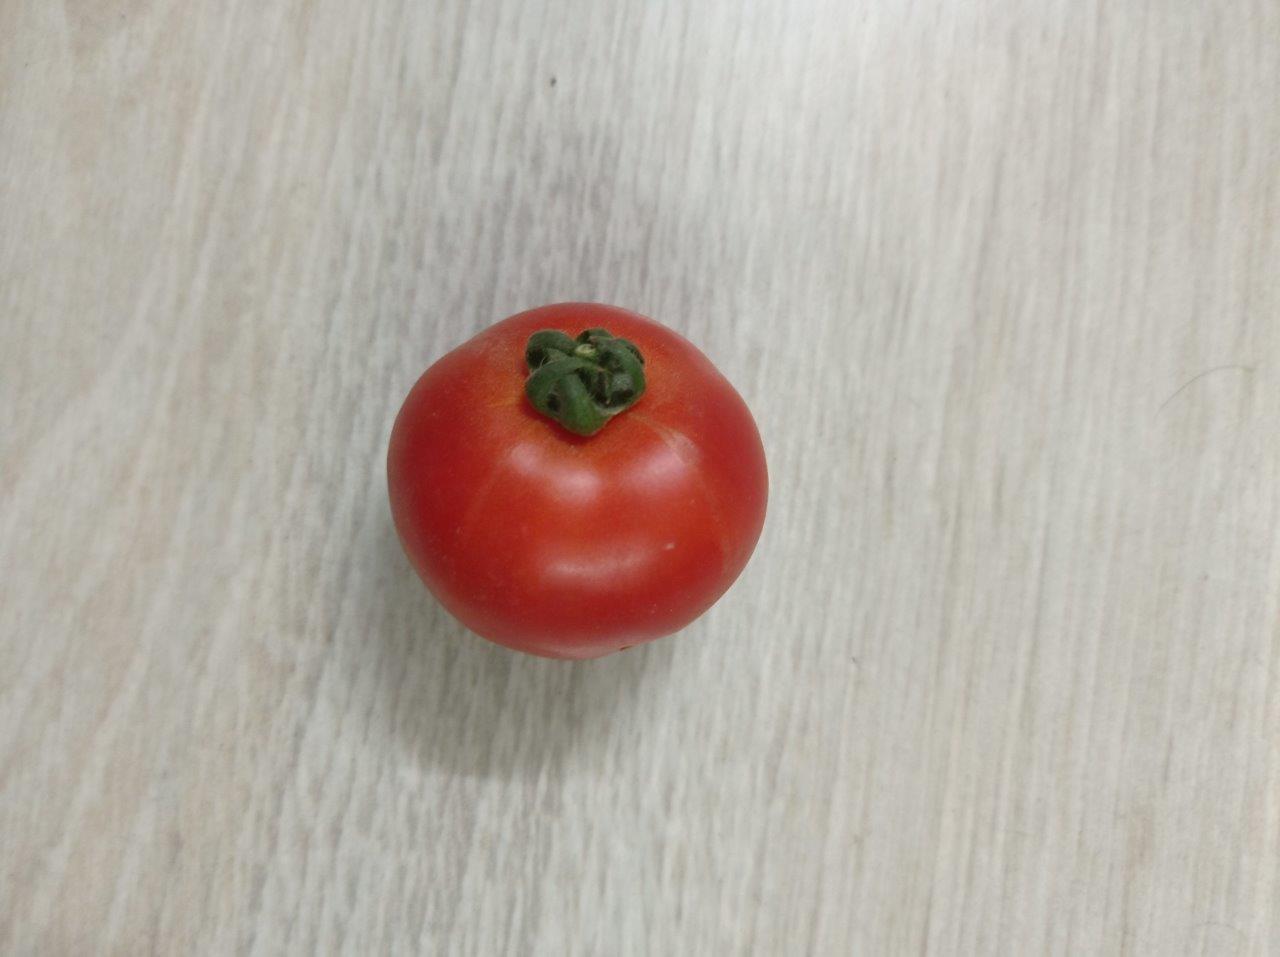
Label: Fresh